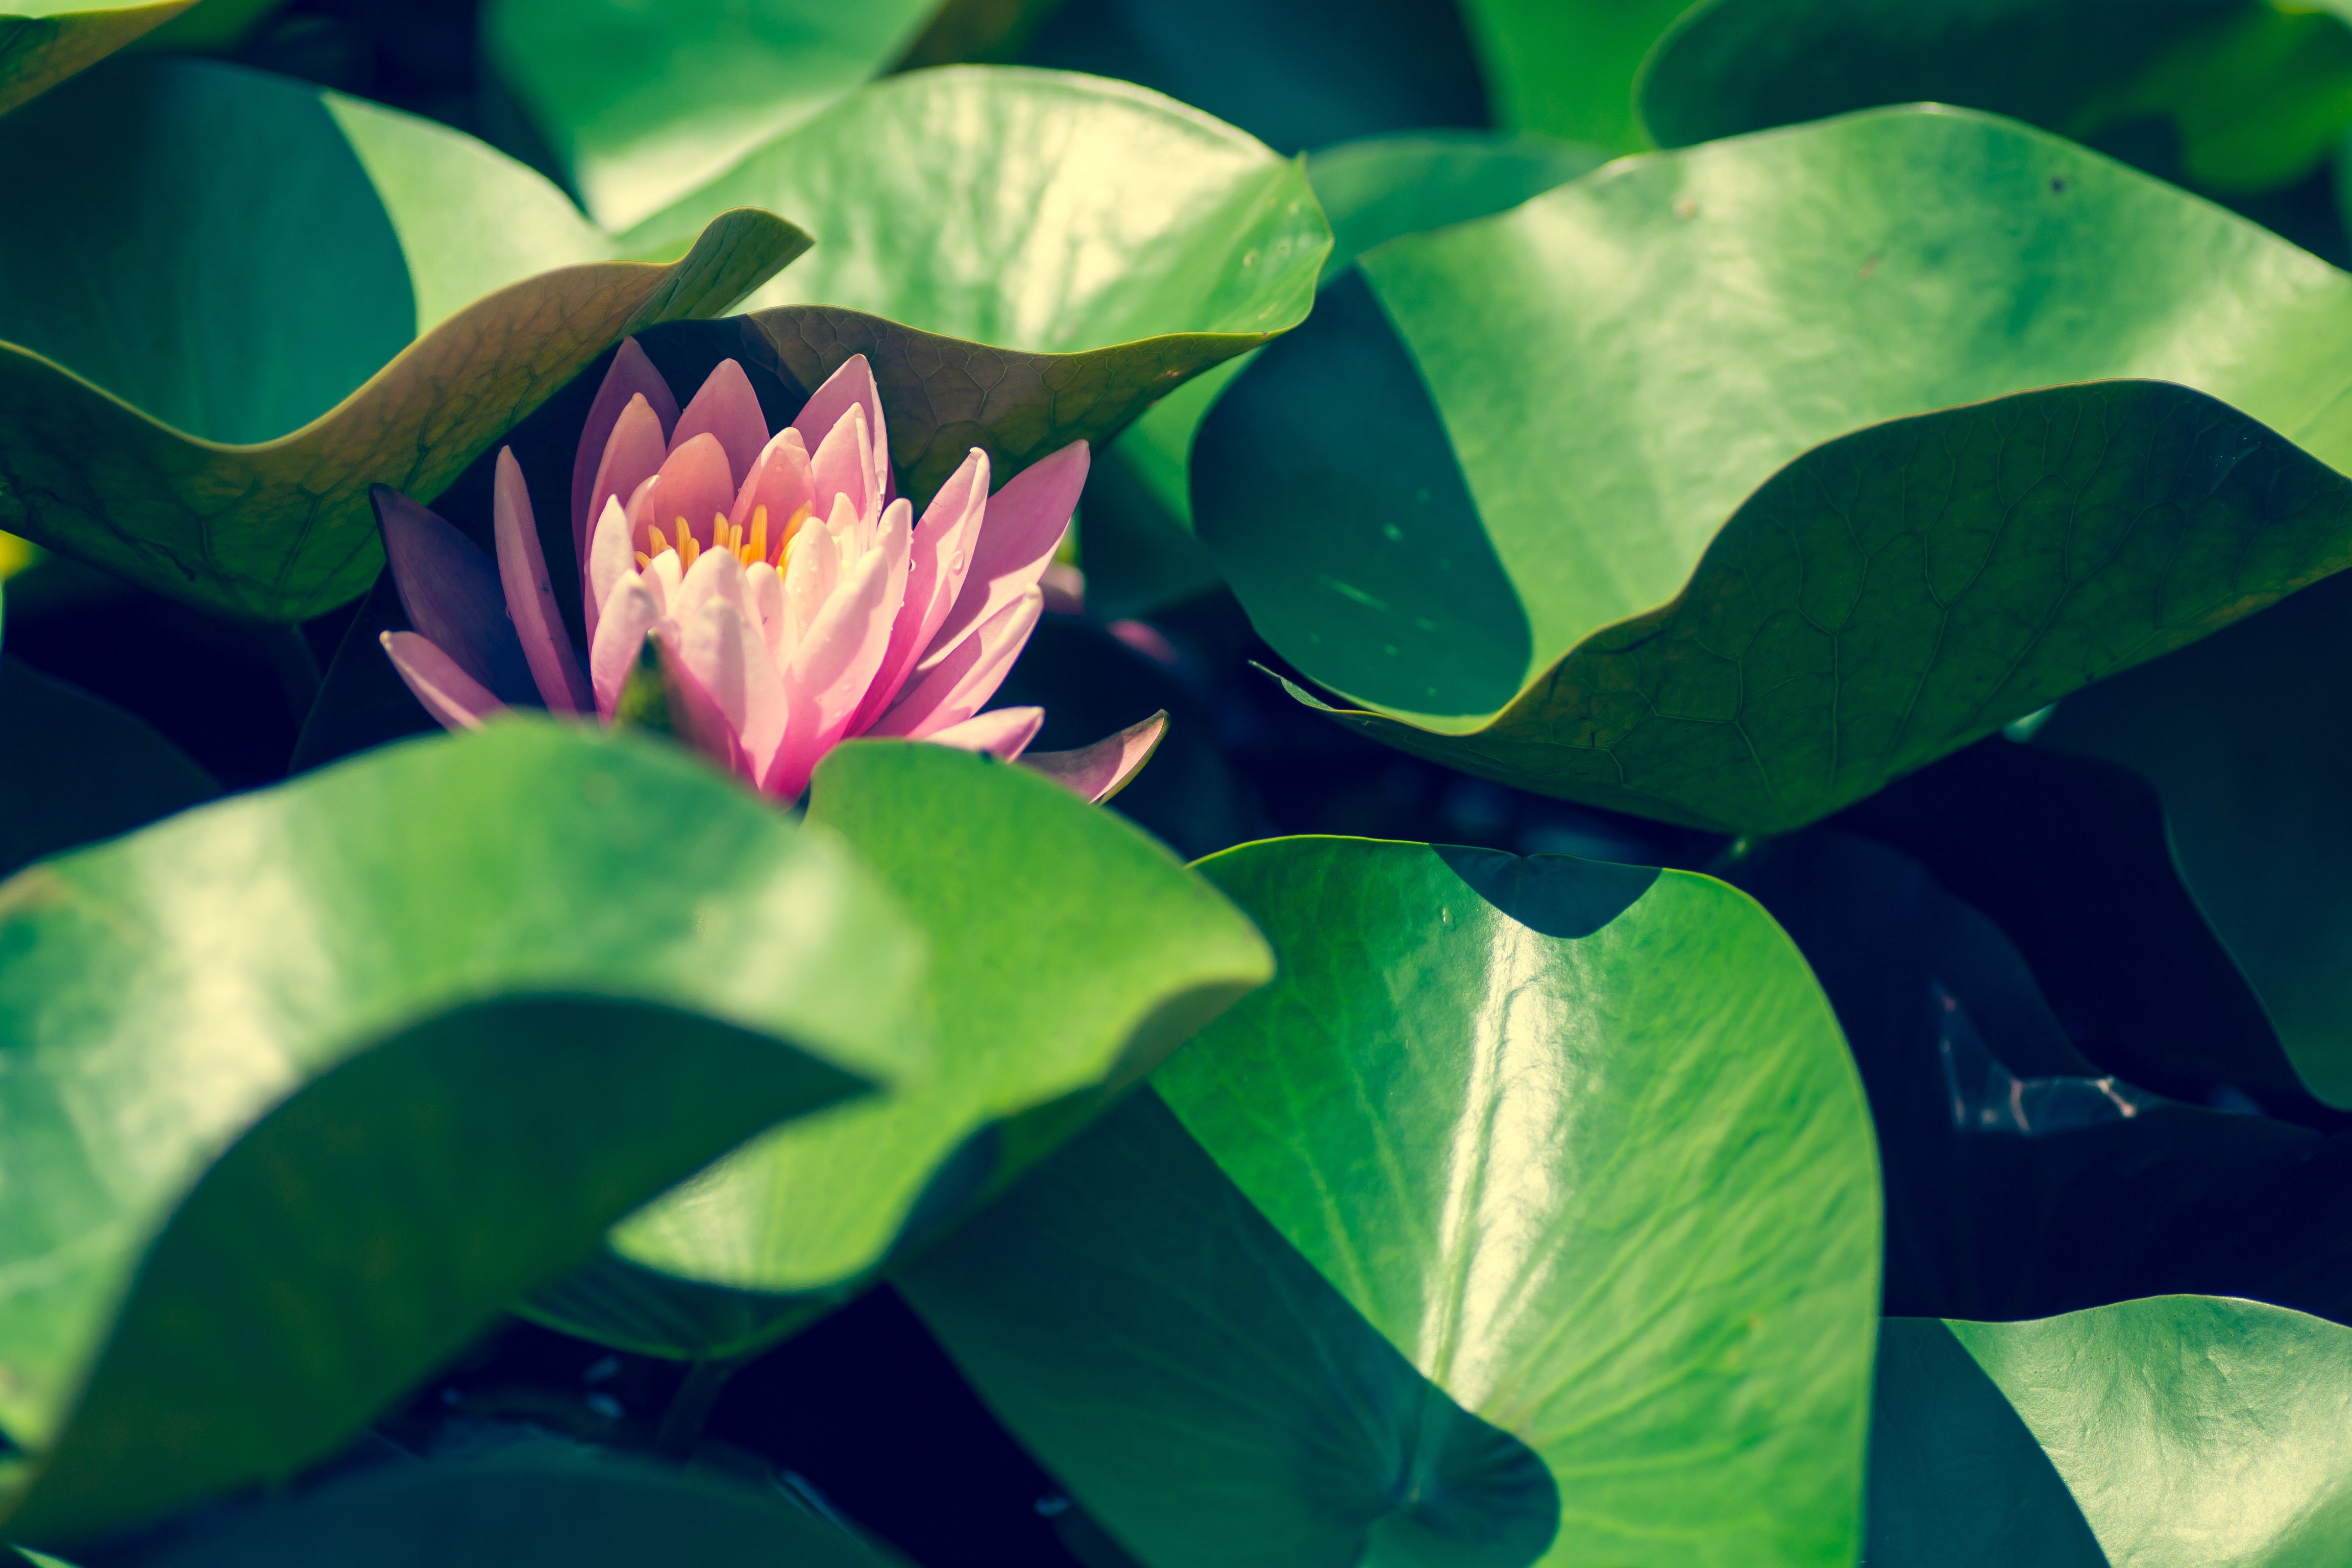
nature, plant, leaf, flower, petal, green, natural, botany, pink, sacred lotus, aquatic plant, flora, water lily, flowers, lotus, waterside, macro photography, flowering plant, plant stem, land plant, lotus family, proteales